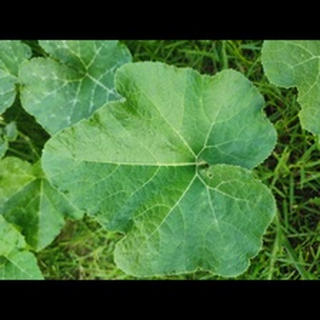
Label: healthy_pumpkin